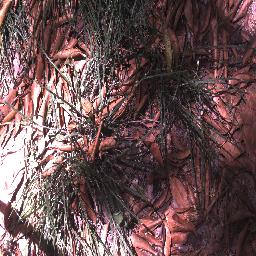
Label: negative